Brian Donlevy

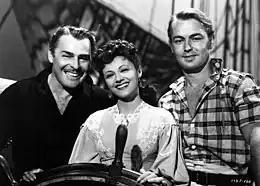
Donlevy with Esther Fernández and Alan Ladd in "Two Years Before the Mast" (1946)

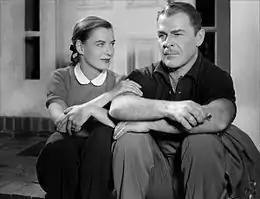
Donlevy with Ella Raines in "Impact" (1949)

At Paramount, he was in "Two Years Before the Mast" (1946), although top billing went to Alan Ladd. Donlevy was originally going to play the sadistic captain, but wound up giving that role to Howard da Silva and playing Richard Dana instead. At Paramount, Donlevy supported Ray Milland in "The Trouble with Women" (1947), then went to Fox to play a heroic DA in "Kiss of Death" (1947) with Victor Mature and Richard Widmark. For UA, he supported Robert Cummings in "Heaven Only Knows" (1947), then went to MGM for the "Killer McCoy" (1947), a hit with Mickey Rooney; "A Southern Yankee" (1948) with Red Skelton; and "Command Decision" (1948) with Clark Gable. He supported Dorothy Lamour in "The Lucky Stiff" (1949) then starred in Arthur Lubin's "Impact" (1949).